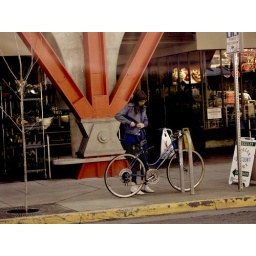
Just a girl I saw on the street driving in Berkeley. Cool glasses!